Dormant Beauty

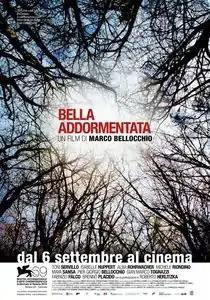
Film poster

Dormant Beauty is a 2012 Italian drama film directed by Marco Bellocchio and starring Toni Servillo and Isabelle Huppert. The film was selected to compete for the Golden Lion at the 69th Venice International Film Festival. For this film Maya Sansa won the David di Donatello for Best Supporting Actress.